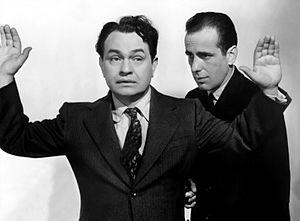
Brother Orchid est un film américain réalisé par Lloyd Bacon, sorti en 1940.
Le film de gangsters ou le film de mafieux est un sous-genre du film policier caractérisé par une intrigue racontée du point de vue d'un criminel ou d'une organisation criminelle. Il naît en France et en Allemagne, avec des films comme Fantômas de Louis Feuillade et Mabuse de Fritz Lang. Mais il se développe réellement aux États-Unis, prenant comme thèmes le crime organisé américain des années 1920 et ses héros comme Al Capone. Le contexte historique est généralement celui de la prohibition ou de la Grande Dépression.